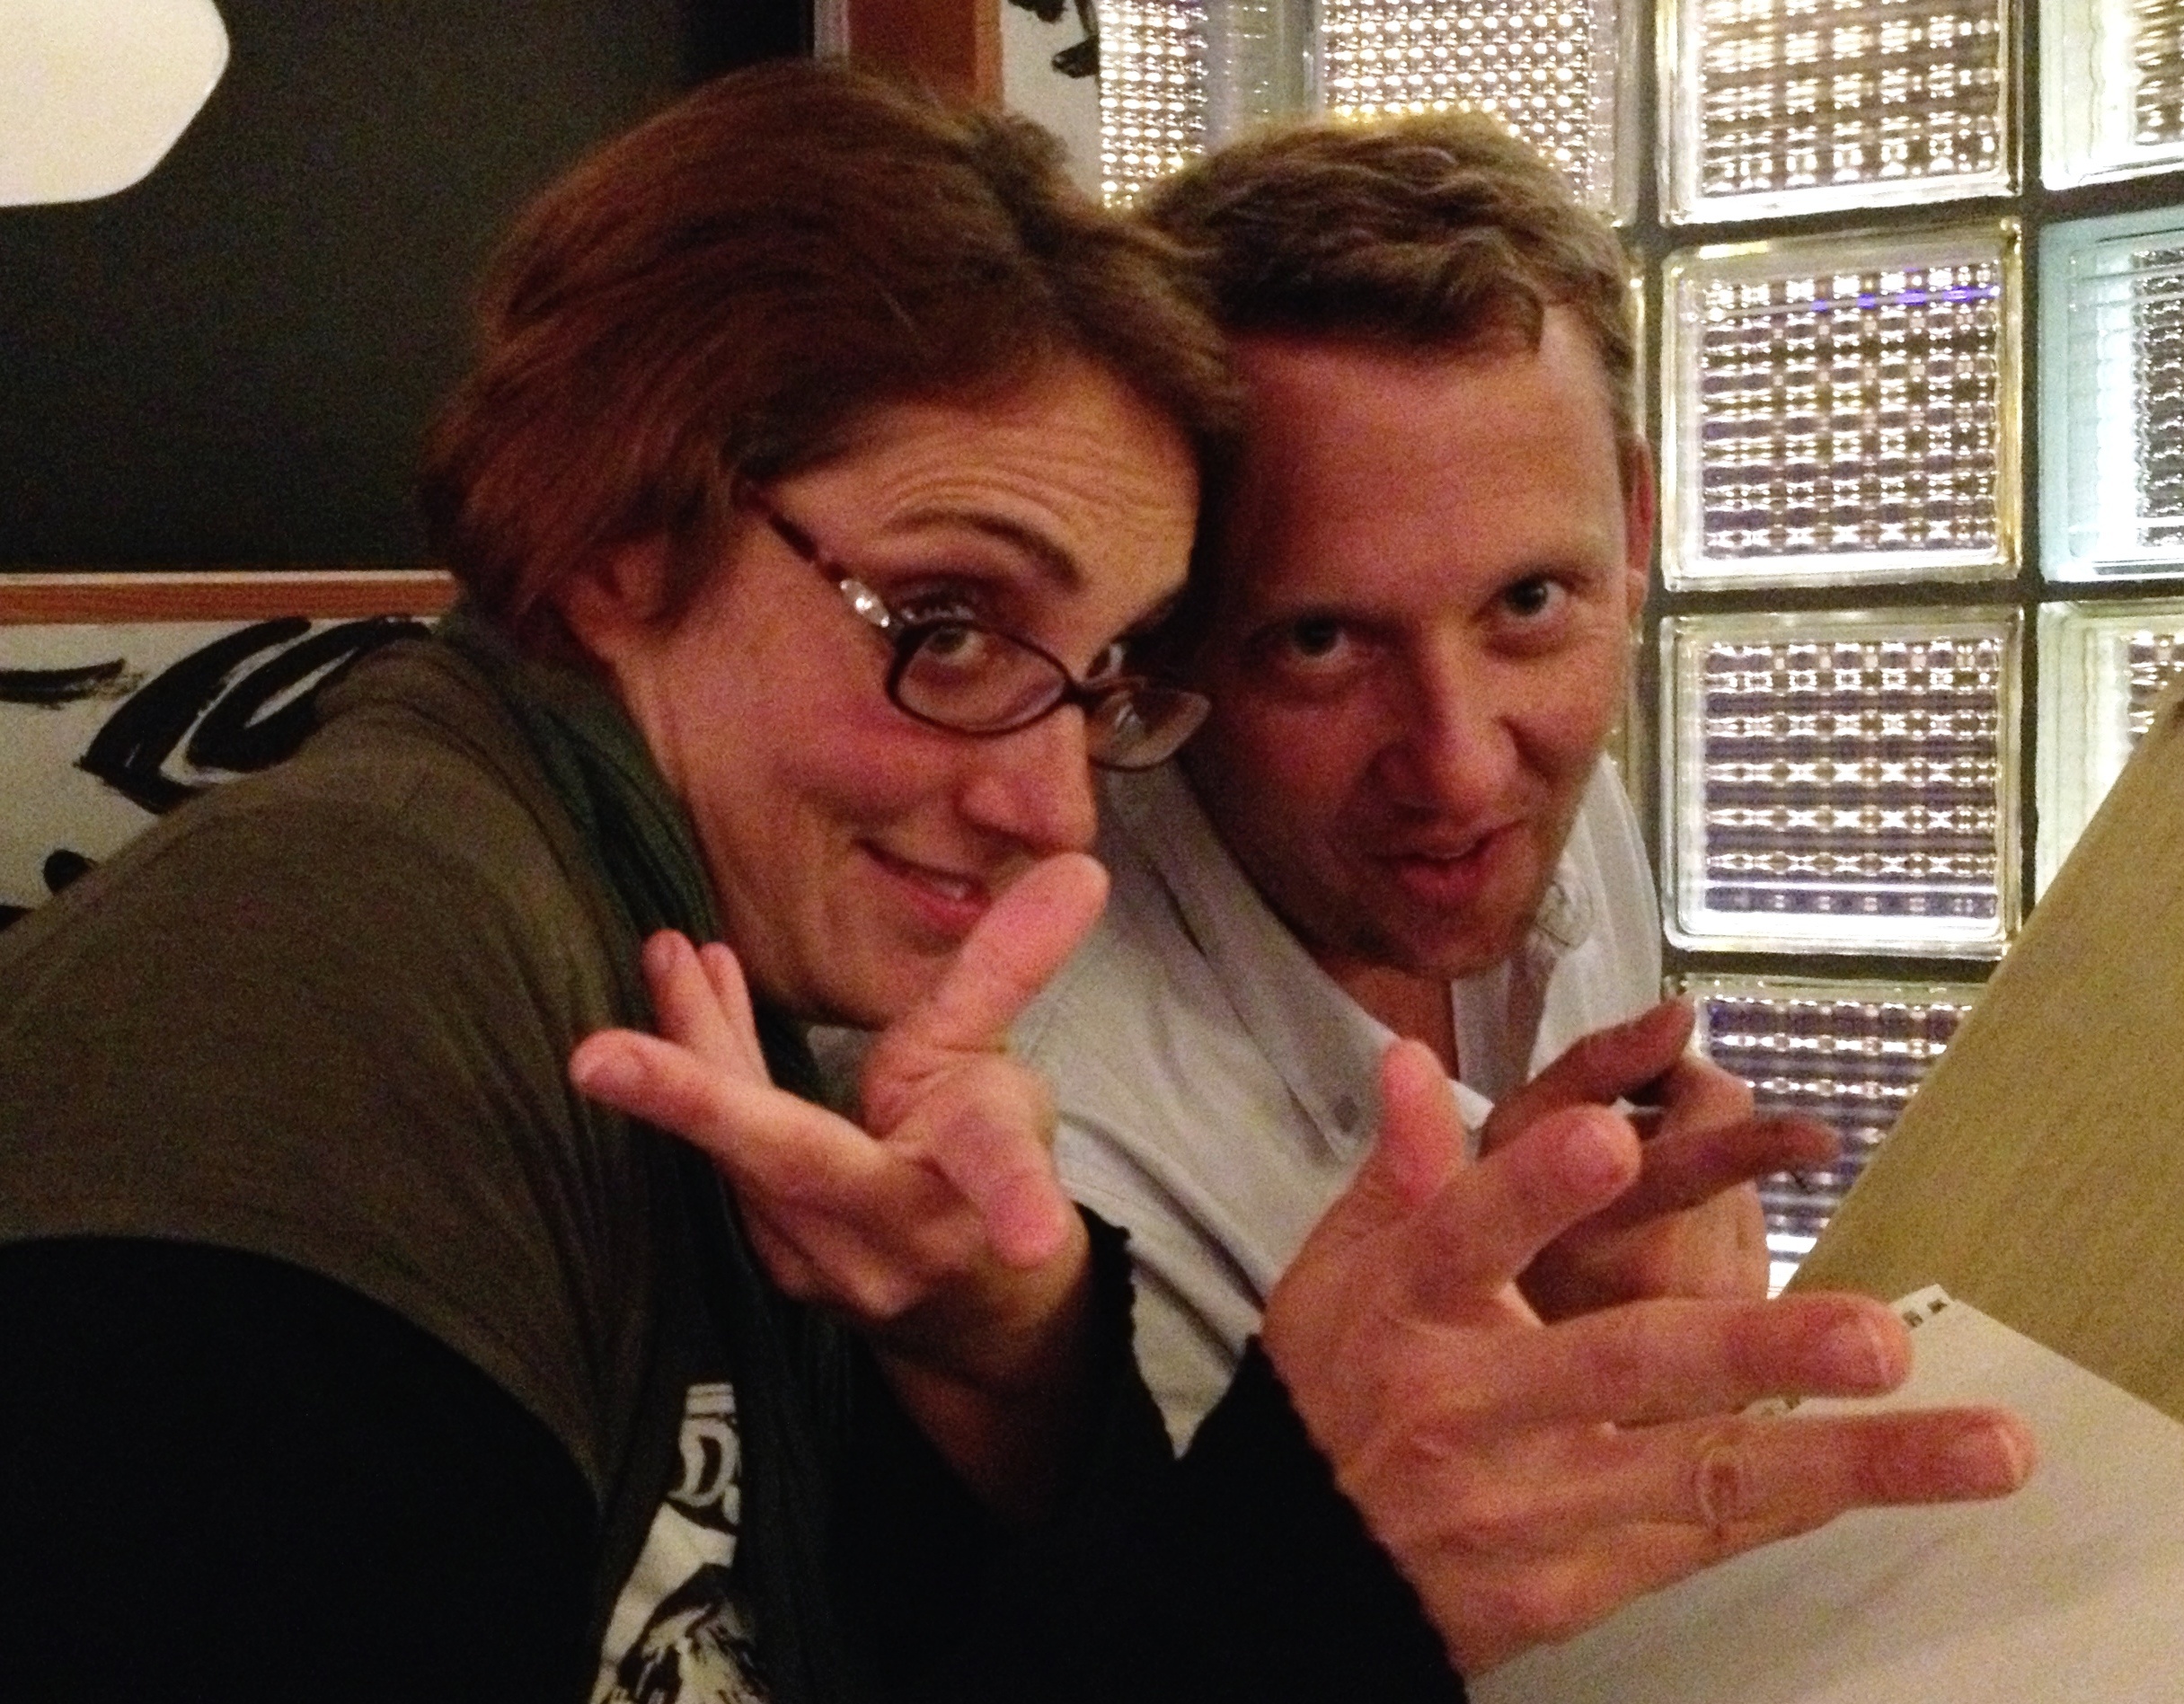
man, person, conversation, organ, interaction, human action